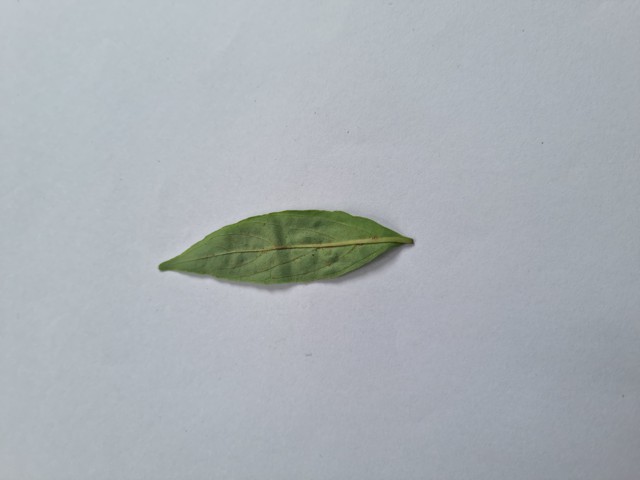
Plant: kalomegh